Franz Abt

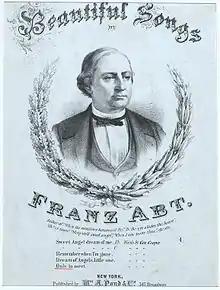
Portrait of Franz Abt, from the cover of an edition of his songs

Upon the death of his father in 1837, Abt abandoned his theological studies and decided to concentrate entirely on music. It is at this time that he began to compose and publish music, mostly works for the piano which were written for performance in Leipzig's salons. In 1841 Abt became "kapellmeister" at Bernburg, then moved to Zürich in the same year where he became an immensely popular and skilled choirmaster, often conducting his own compositions. While in Zürich he was appointed director of almost all of the city's numerous choral societies in succession, often winning prizes for them. In 1852 Abt returned to Germany to become musical director at the court theater in Braunschweig where he served until 1882.